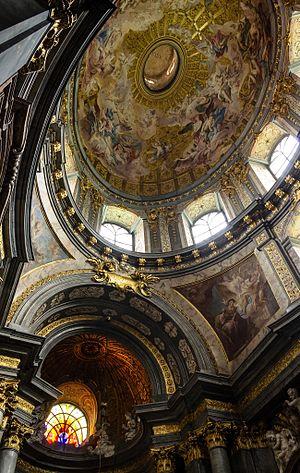
La Cathédrale Saint-Jean-Baptiste de Wrocław est la cathédrale catholique de Wrocław et située en Silésie.